Barra de Valizas

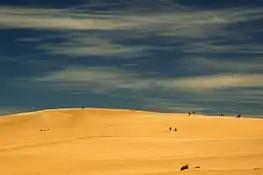
Sand dunes separating "Barra de Valizas" from "Cabo Polonio". Cabo Polonio (January 2006).

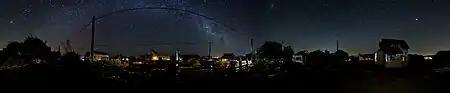
Night sky "Barra de Valizas". (December 2011)

It is located on the coast of the Atlantic Ocean, east of the Km. 271 of Route 10 and about north of Cabo Polonio with a long stretch of huge dunes separating them.